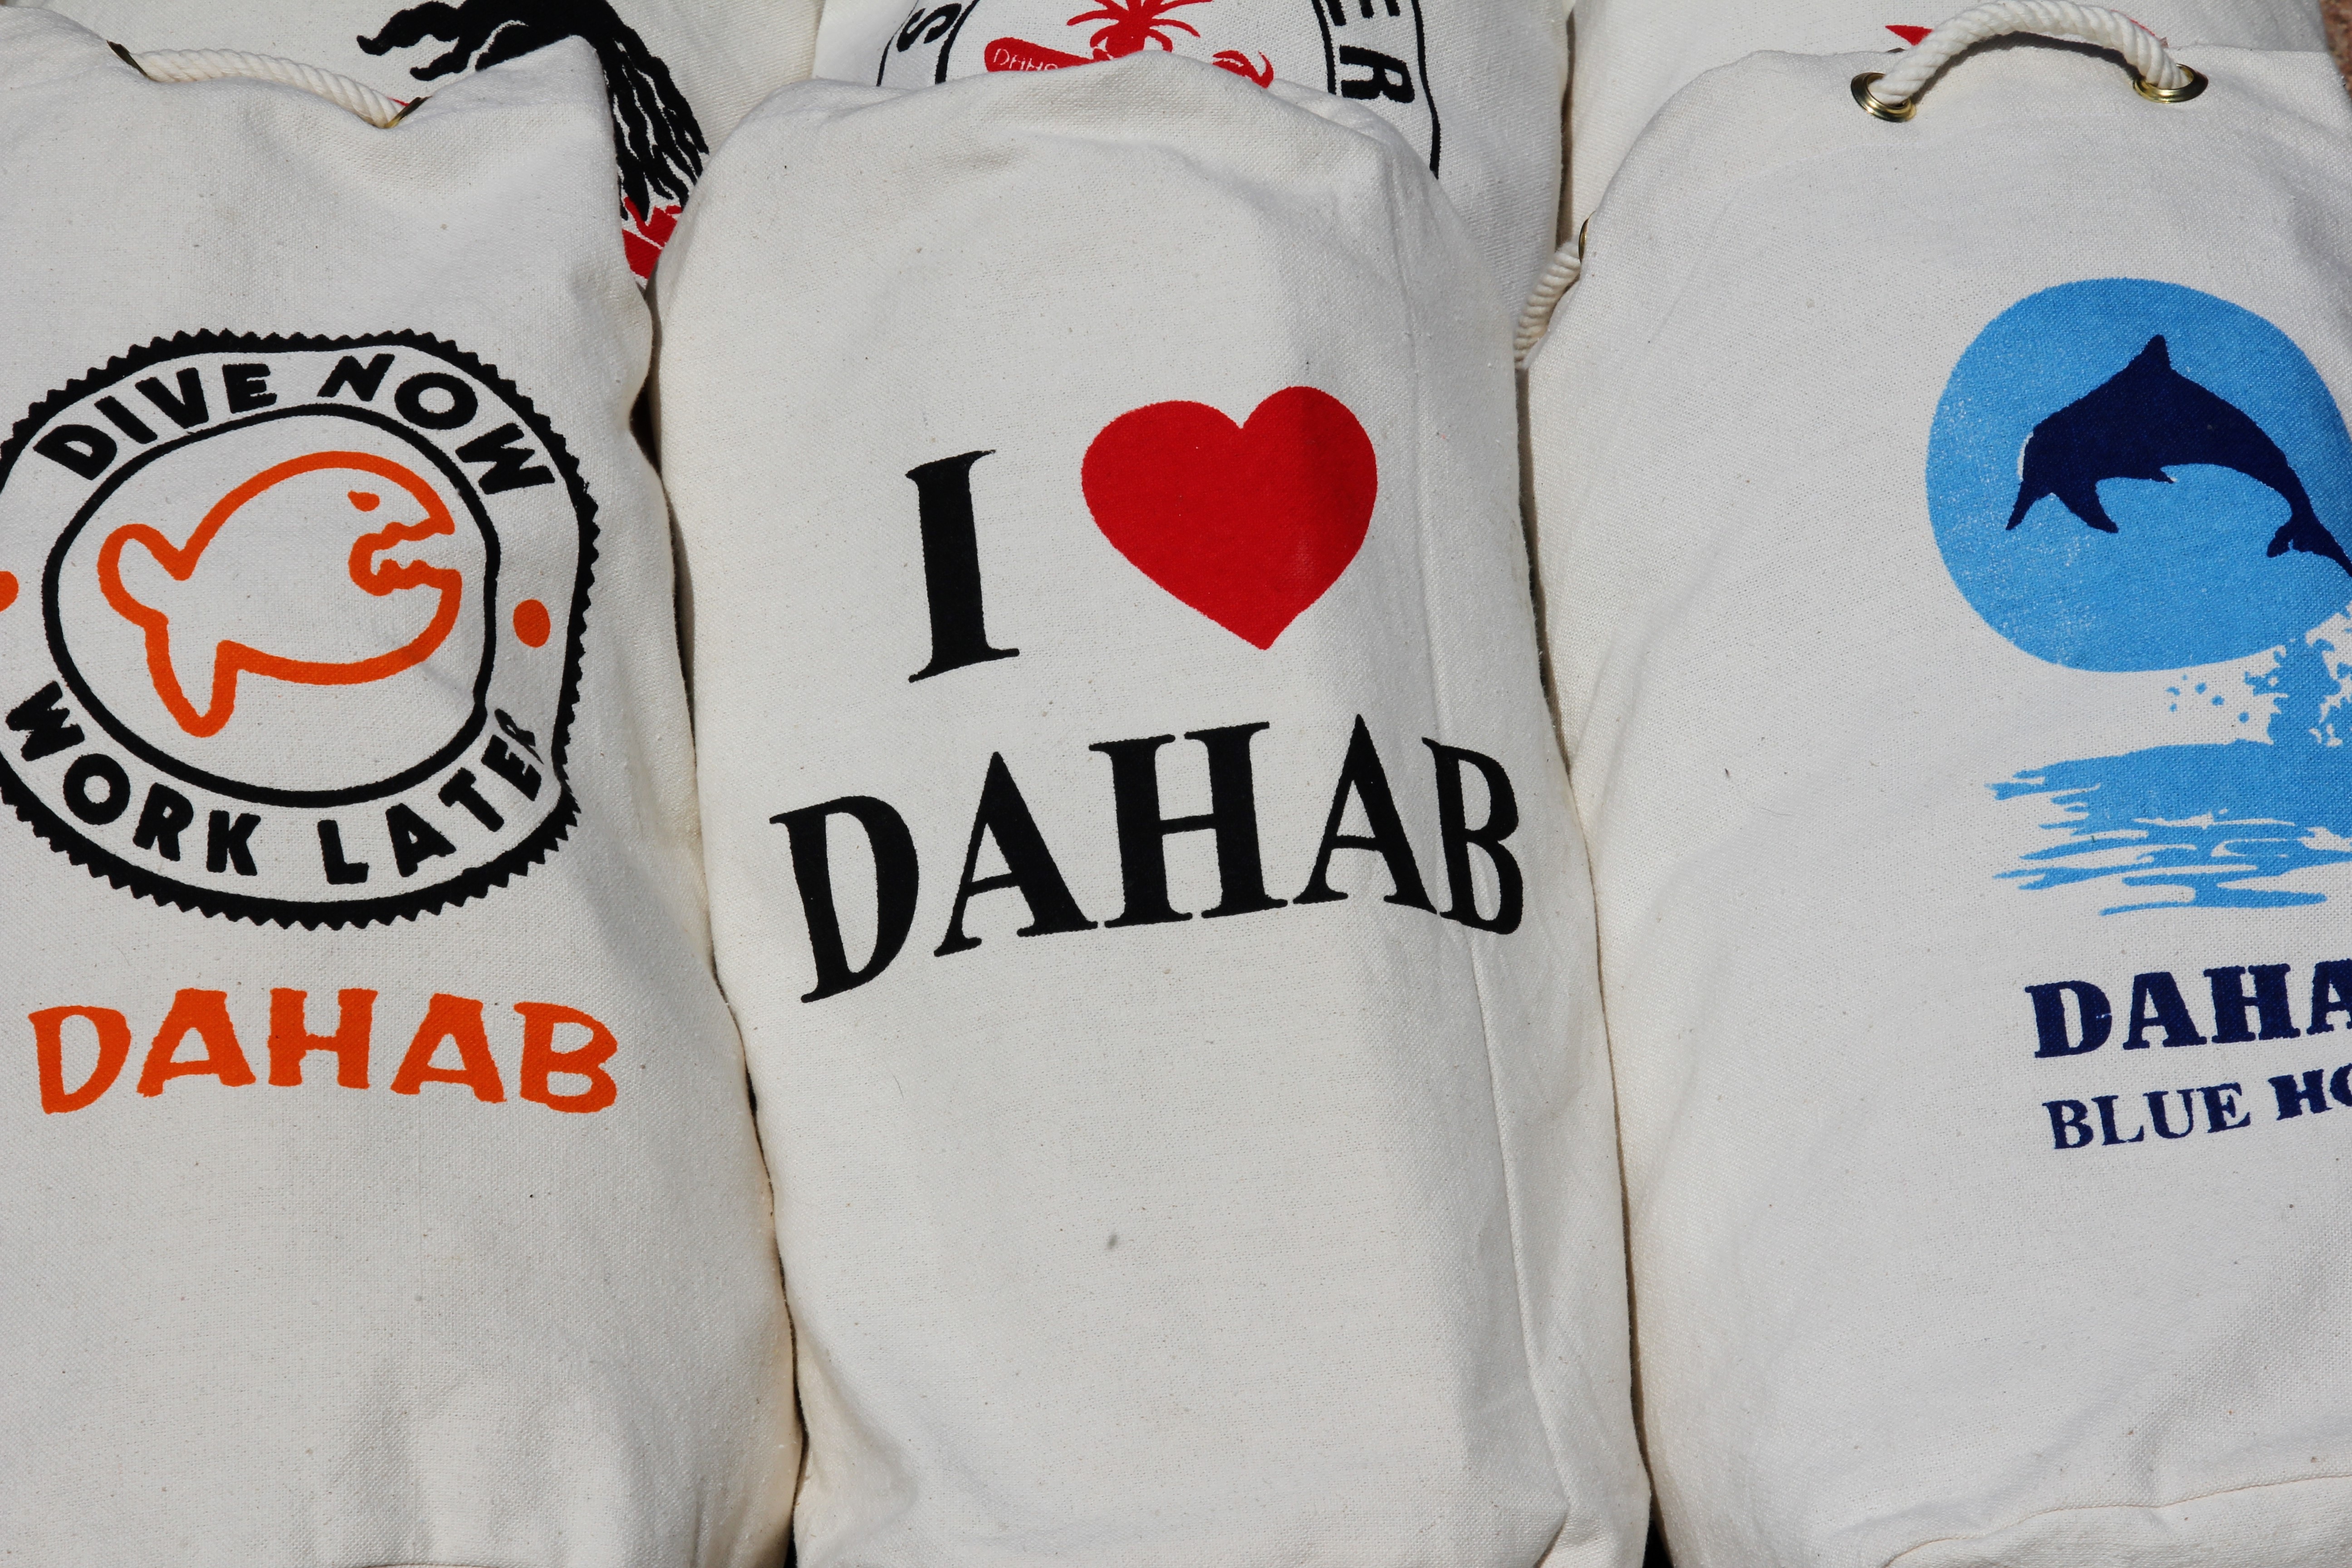
white, texture, love, heart, bag, clothing, brand, textile, souvenir, t shirt, dahab